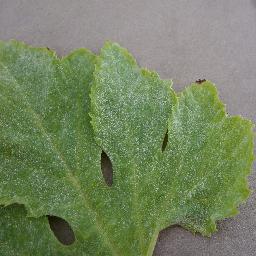
Label: Squash___Powdery_mildew